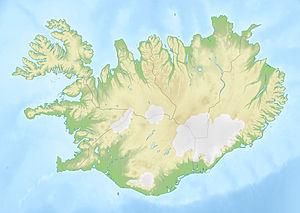
Cette liste commentée recense la mammalofaune en Islande. Elle répertorie les espèces de mammifères islandais actuels et celles qui ont été récemment classifiées comme éteintes. Cette liste comporte 41 espèces réparties en sept ordres et 18 familles, dont quatre sont « en danger », trois sont « vulnérables », trois autres sont « quasi menacées » et quatre ont des « données insuffisantes » pour être classées.
Siglufjörður est une localité islandaise de la municipalité de Fjallabyggð située dans le nord de l'île, dans la région de Norðurland eystra. En 2011, le village comptait 1 206 habitants.
Ólafsfjörður est une localité islandaise de la municipalité de Fjarðabyggð située au nord de l'île, dans la région de Norðurland eystra, au bord du fjord du même nom. En 2011, le village comptait 824 habitants.
Le Strokkur est le geyser le plus actif d'Islande. Situé dans une zone géothermique près de Geysir, geyser qui a donné le nom au phénomène, à côté de la rivière Hvítá en Islande dans la partie sud-ouest du pays; à l'est de Reykjavík.
Reykjanesbær est une municipalité d'Islande et la cinquième agglomération du pays située sur la Reykjanesskagi. Sur son territoire se situe l'aéroport international de Keflavík desservant Reykjavik.
Þingeyri, ou Thingeyri, est une localité islandaise de la municipalité d'Ísafjarðarbær située au nord-ouest de l'île, dans la région de Vestfirðir. En 2011, le village comptait 260 habitants.